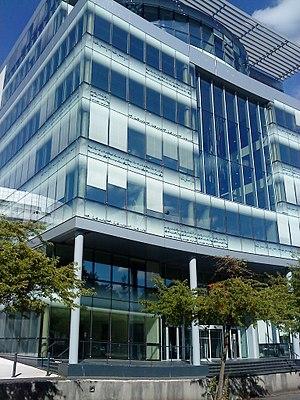
Tour Saint-Serge, Angers
Saint-Serge, également dénommé Saint-Serge - Ney - Chalouère, est un quartier situé à proximité de l'hyper centre-ville, au nord d'Angers, et en bord de Maine. Ancienne friche industrielle totalement réhabilitée au cours des années 1990, il a aujourd'hui une vocation tertiaire et universitaire. Il totalisait 10 200 habitants en 1999, à cause de ses zones tertiaires et industrielles. Il comptait en 2011 11 328 habitants, avec une proportion de 20,1 % de moins de 20 ans.